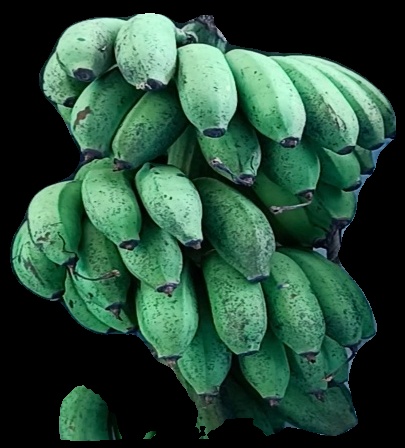
Variety: rasbale
Grade: grade2